History of the Episcopal Church (United States)

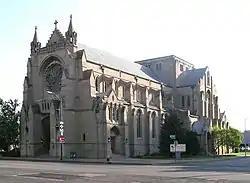
Cathedral Church of St. Paul (Detroit) (Episcopal), by Ralph Adams Cram (1907). Location of the funeral of American industrialist Henry Ford in 1947.

Women missionaries, while excluded from ordained ministry, staffed the schools and hospitals. The Woman's Auxiliary was established in 1871 and eventually became the major source of funding and personnel for the church's mission work.